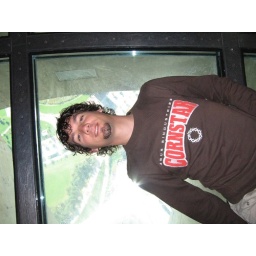
The glass room in the CN tower